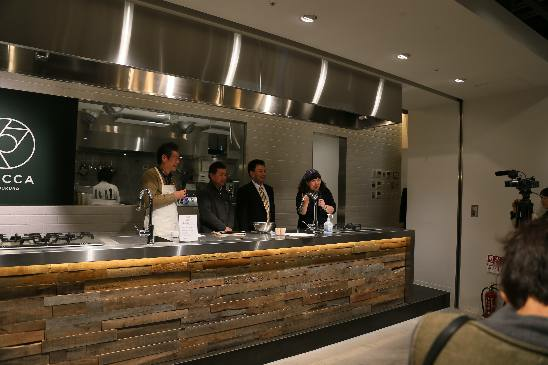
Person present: Yes